Thalheim, Aargau

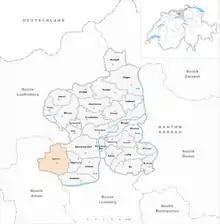
Thalheim

Thalheim is a municipality in the district of Brugg in the canton of Aargau in Switzerland.